G. Tilghman Richards

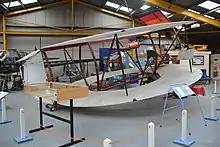
Non-flying replica of the biplane

In 1911, Cedric Lee approached Richards to work on an annular biplane which he had acquired half-finished from British inventor J.G.A. Kitchen (1869-1940). Together, Lee and Richards finished the aeroplane, fitting a Gnome Omega engine in the front.